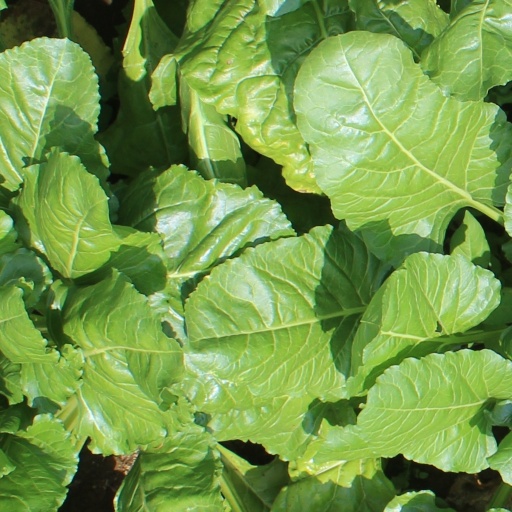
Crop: sugar beet